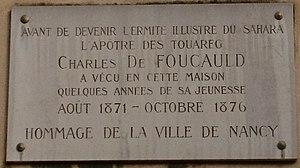
Plaque rappelant que Charles de Foucauld a vécu dans cet immeuble
Charles Eugène de Foucauld de Pontbriand, vicomte de Foucauld, O.C.S.O., né le 15 septembre 1858 à Strasbourg et mort le 1ᵉʳ décembre 1916 à Tamanrasset, est un officier de cavalerie de l'armée française devenu explorateur et géographe, puis religieux catholique, prêtre, ermite et linguiste. Il a été béatifié le 13 novembre 2005 par le pape Benoît XVI. Il est commémoré le 1ᵉʳ décembre.